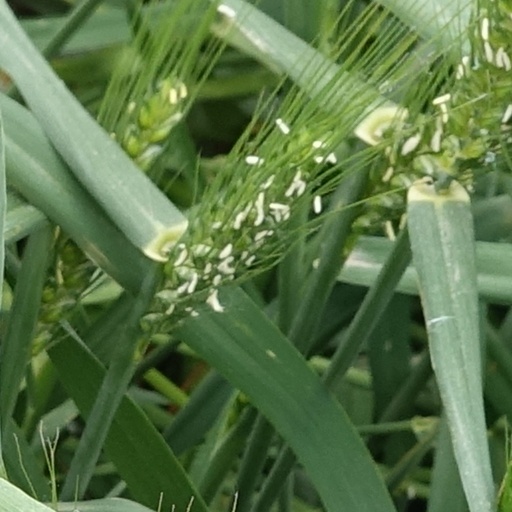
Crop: wheat